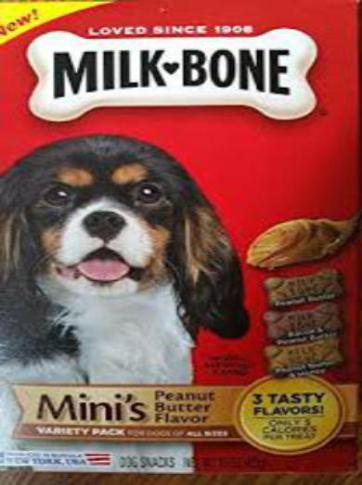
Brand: milk-bone
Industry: Food